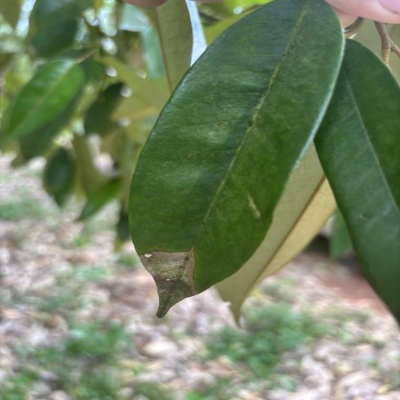
Label: Leaf_Blight